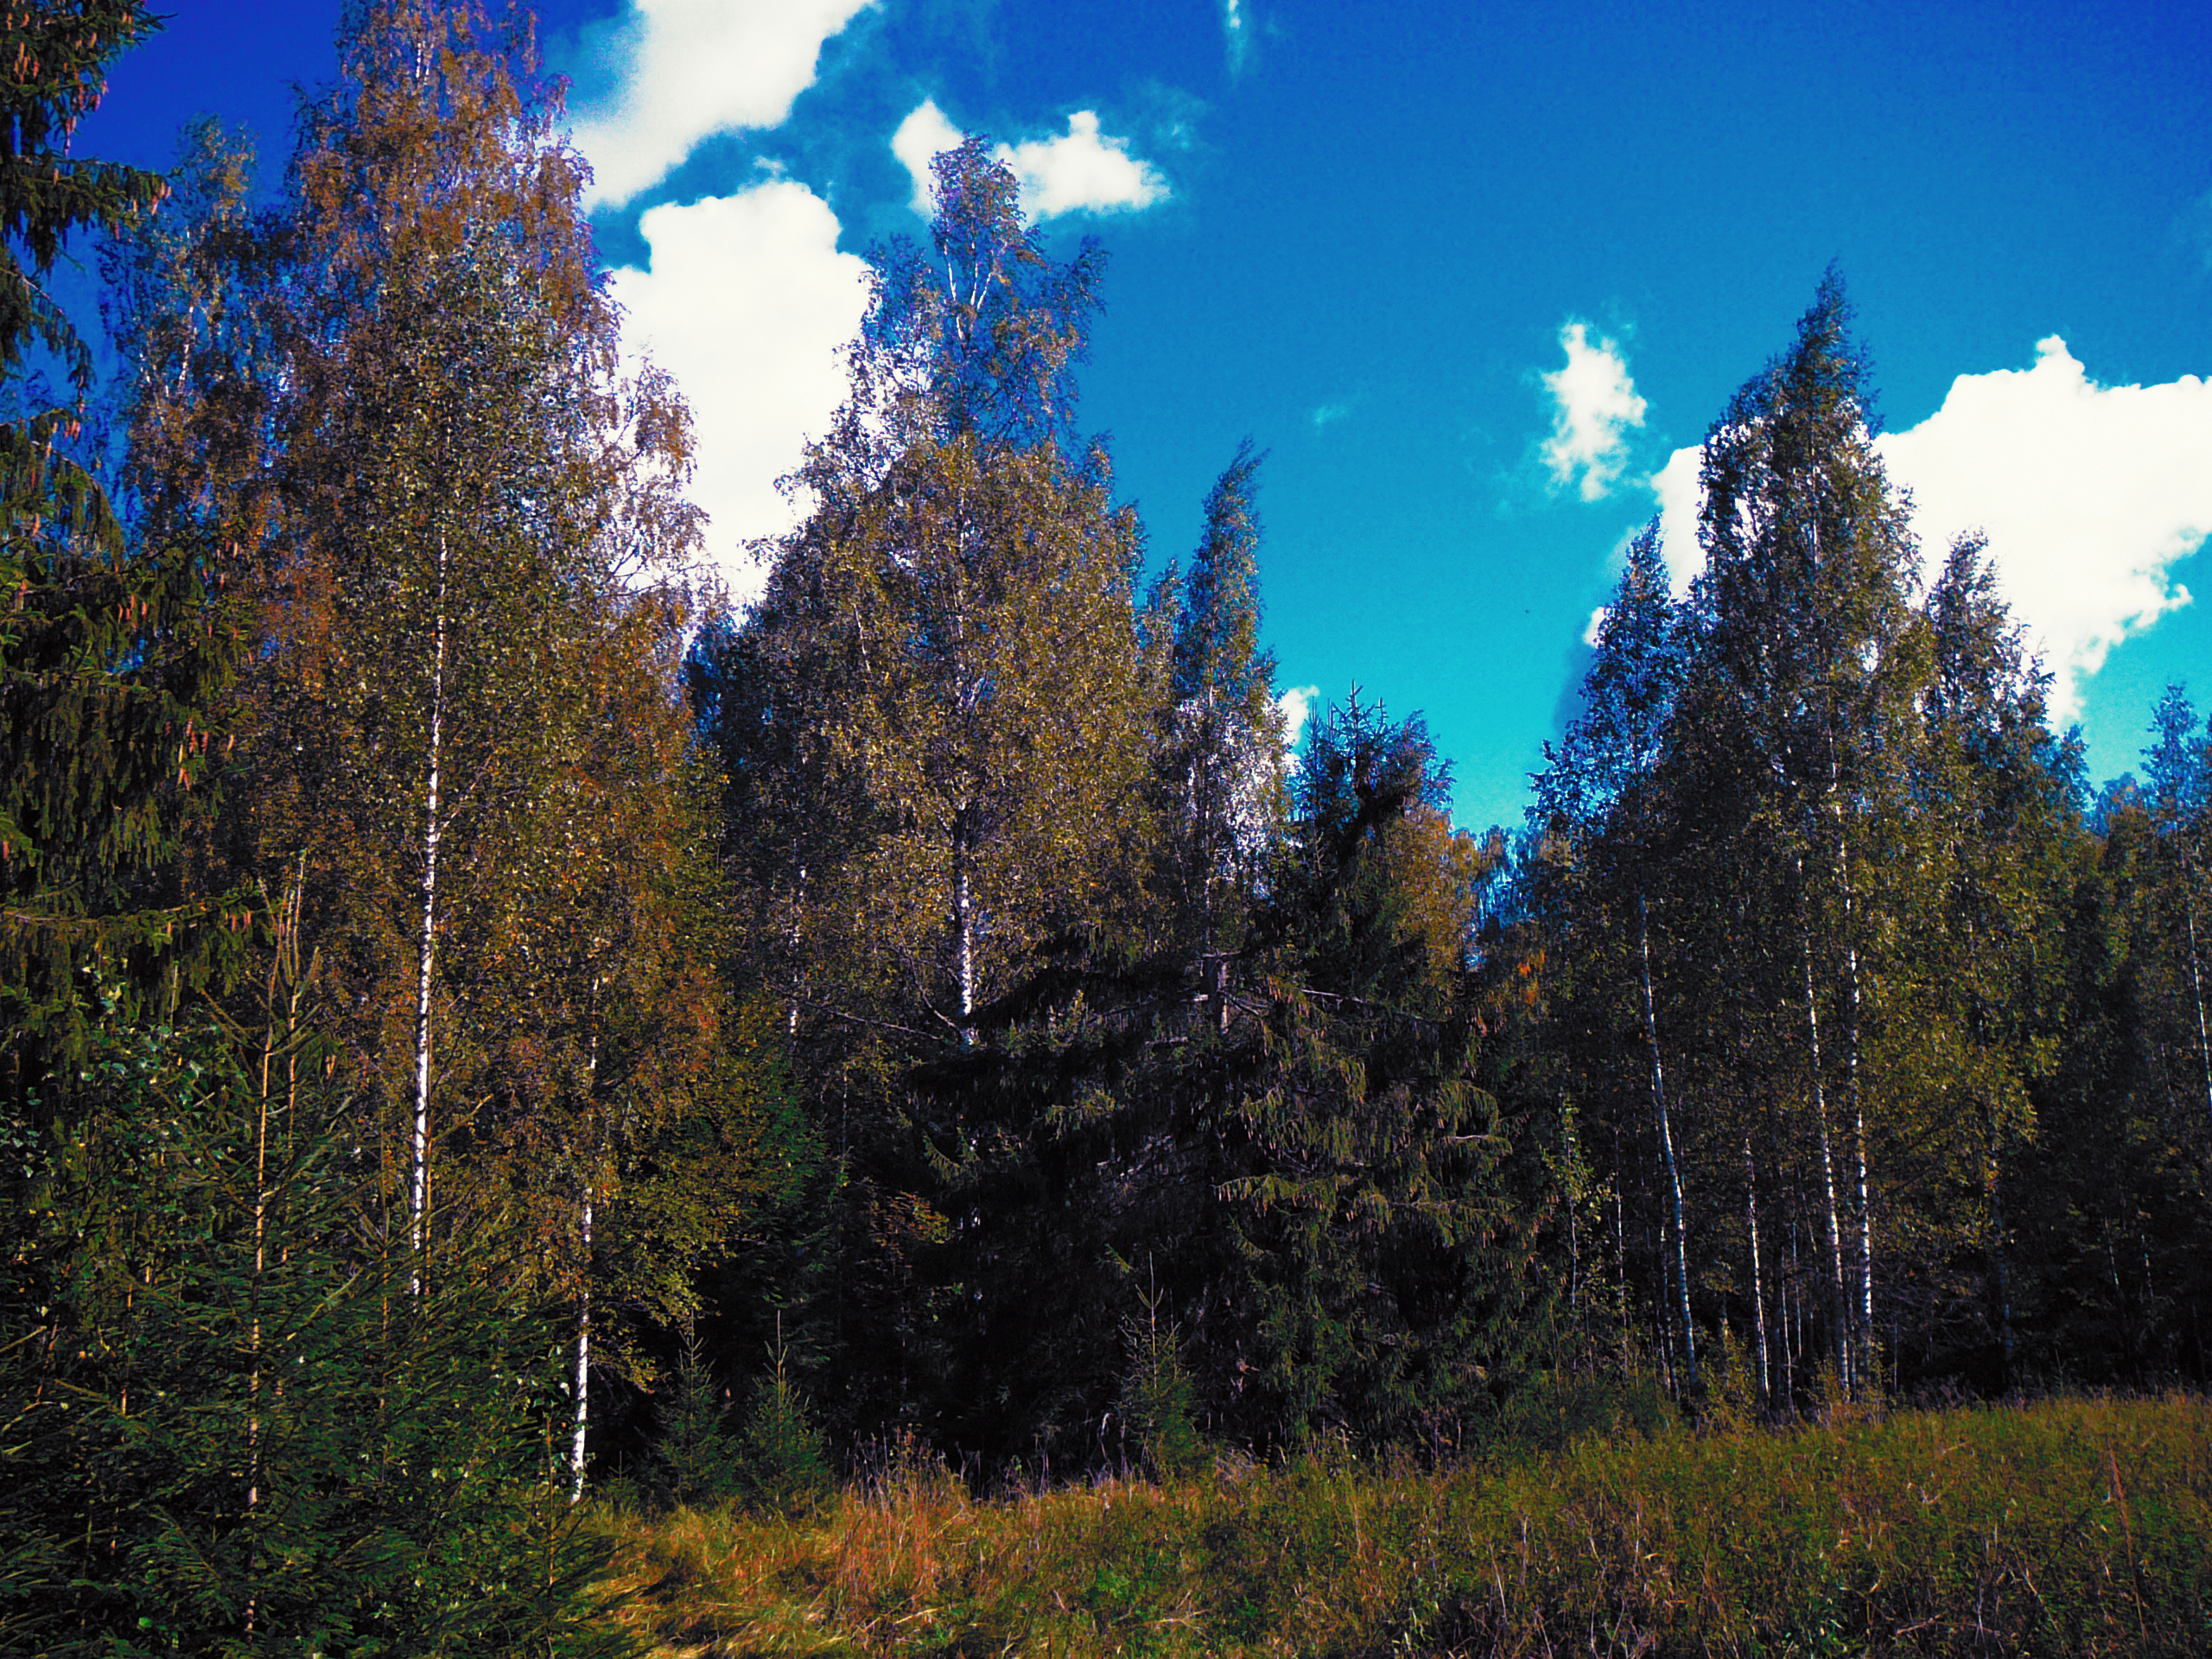
images, cloud, sky, plant, larch, branch, wood, tree, natural landscape, trunk, evergreen, deciduous, grass, mountainous landforms, landscape, grassland, cumulus, meadow, spruce fir forest, hill, grove, forest, mountain range, road, temperate broadleaf and mixed forest, conifer, prairie, woodland, pasture, jungle, wildlife, meteorological phenomenon, old growth forest, shrub, Northern hardwood forest, temperate coniferous forest, tropical and subtropical coniferous forests, valdivian temperate rain forest, horizon, evening, field, reflection, winter, trail, plant stem, fir, pine, pine family, shrubland, autumn, wildflower, rock, massif, spruce, rainforest, garden